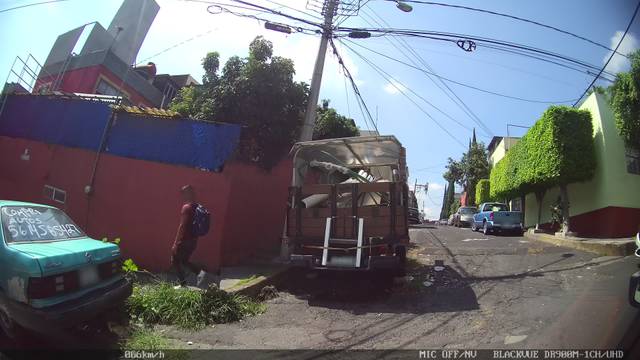
Region: Mexico
Coordinates: 19.463, -99.244